Constance Lake First Nation

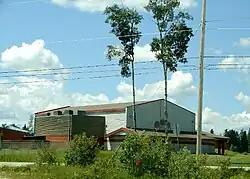
Constance Lake Community Building

Constance Lake First Nation is an Oji-Cree First Nations band government located on the shores of Constance Lake near Hearst, Cochrane District in northeastern Ontario, Canada. It is directly north of the community of Calstock along a continuation of Ontario Highway 663. Constance Lake First Nation is home to close to 1605 members of Cree and Ojibway with approximately 820 living on reserve. The reserves, Constance Lake 92 and English River 66, total in size.